7 Medical Battalion Group

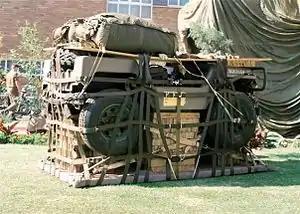
A Jakkals Jeep is shown packed ready for airdrop similarly to the packed Surgical post

The Unit developed an air-droppable surgical post/resuscitation post. The post is air dropped by parachute or air landed by helicopter or heavy lift aircraft. The Jakkals air-droppable jeep was used until recently, when it was replaced by the Gecko.